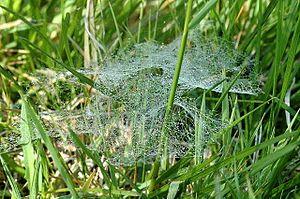
Neriene est un genre d'araignées aranéomorphes de la famille des Linyphiidae.